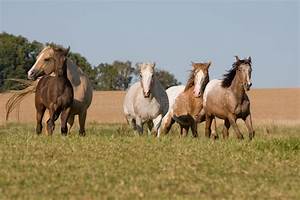
Label: horse